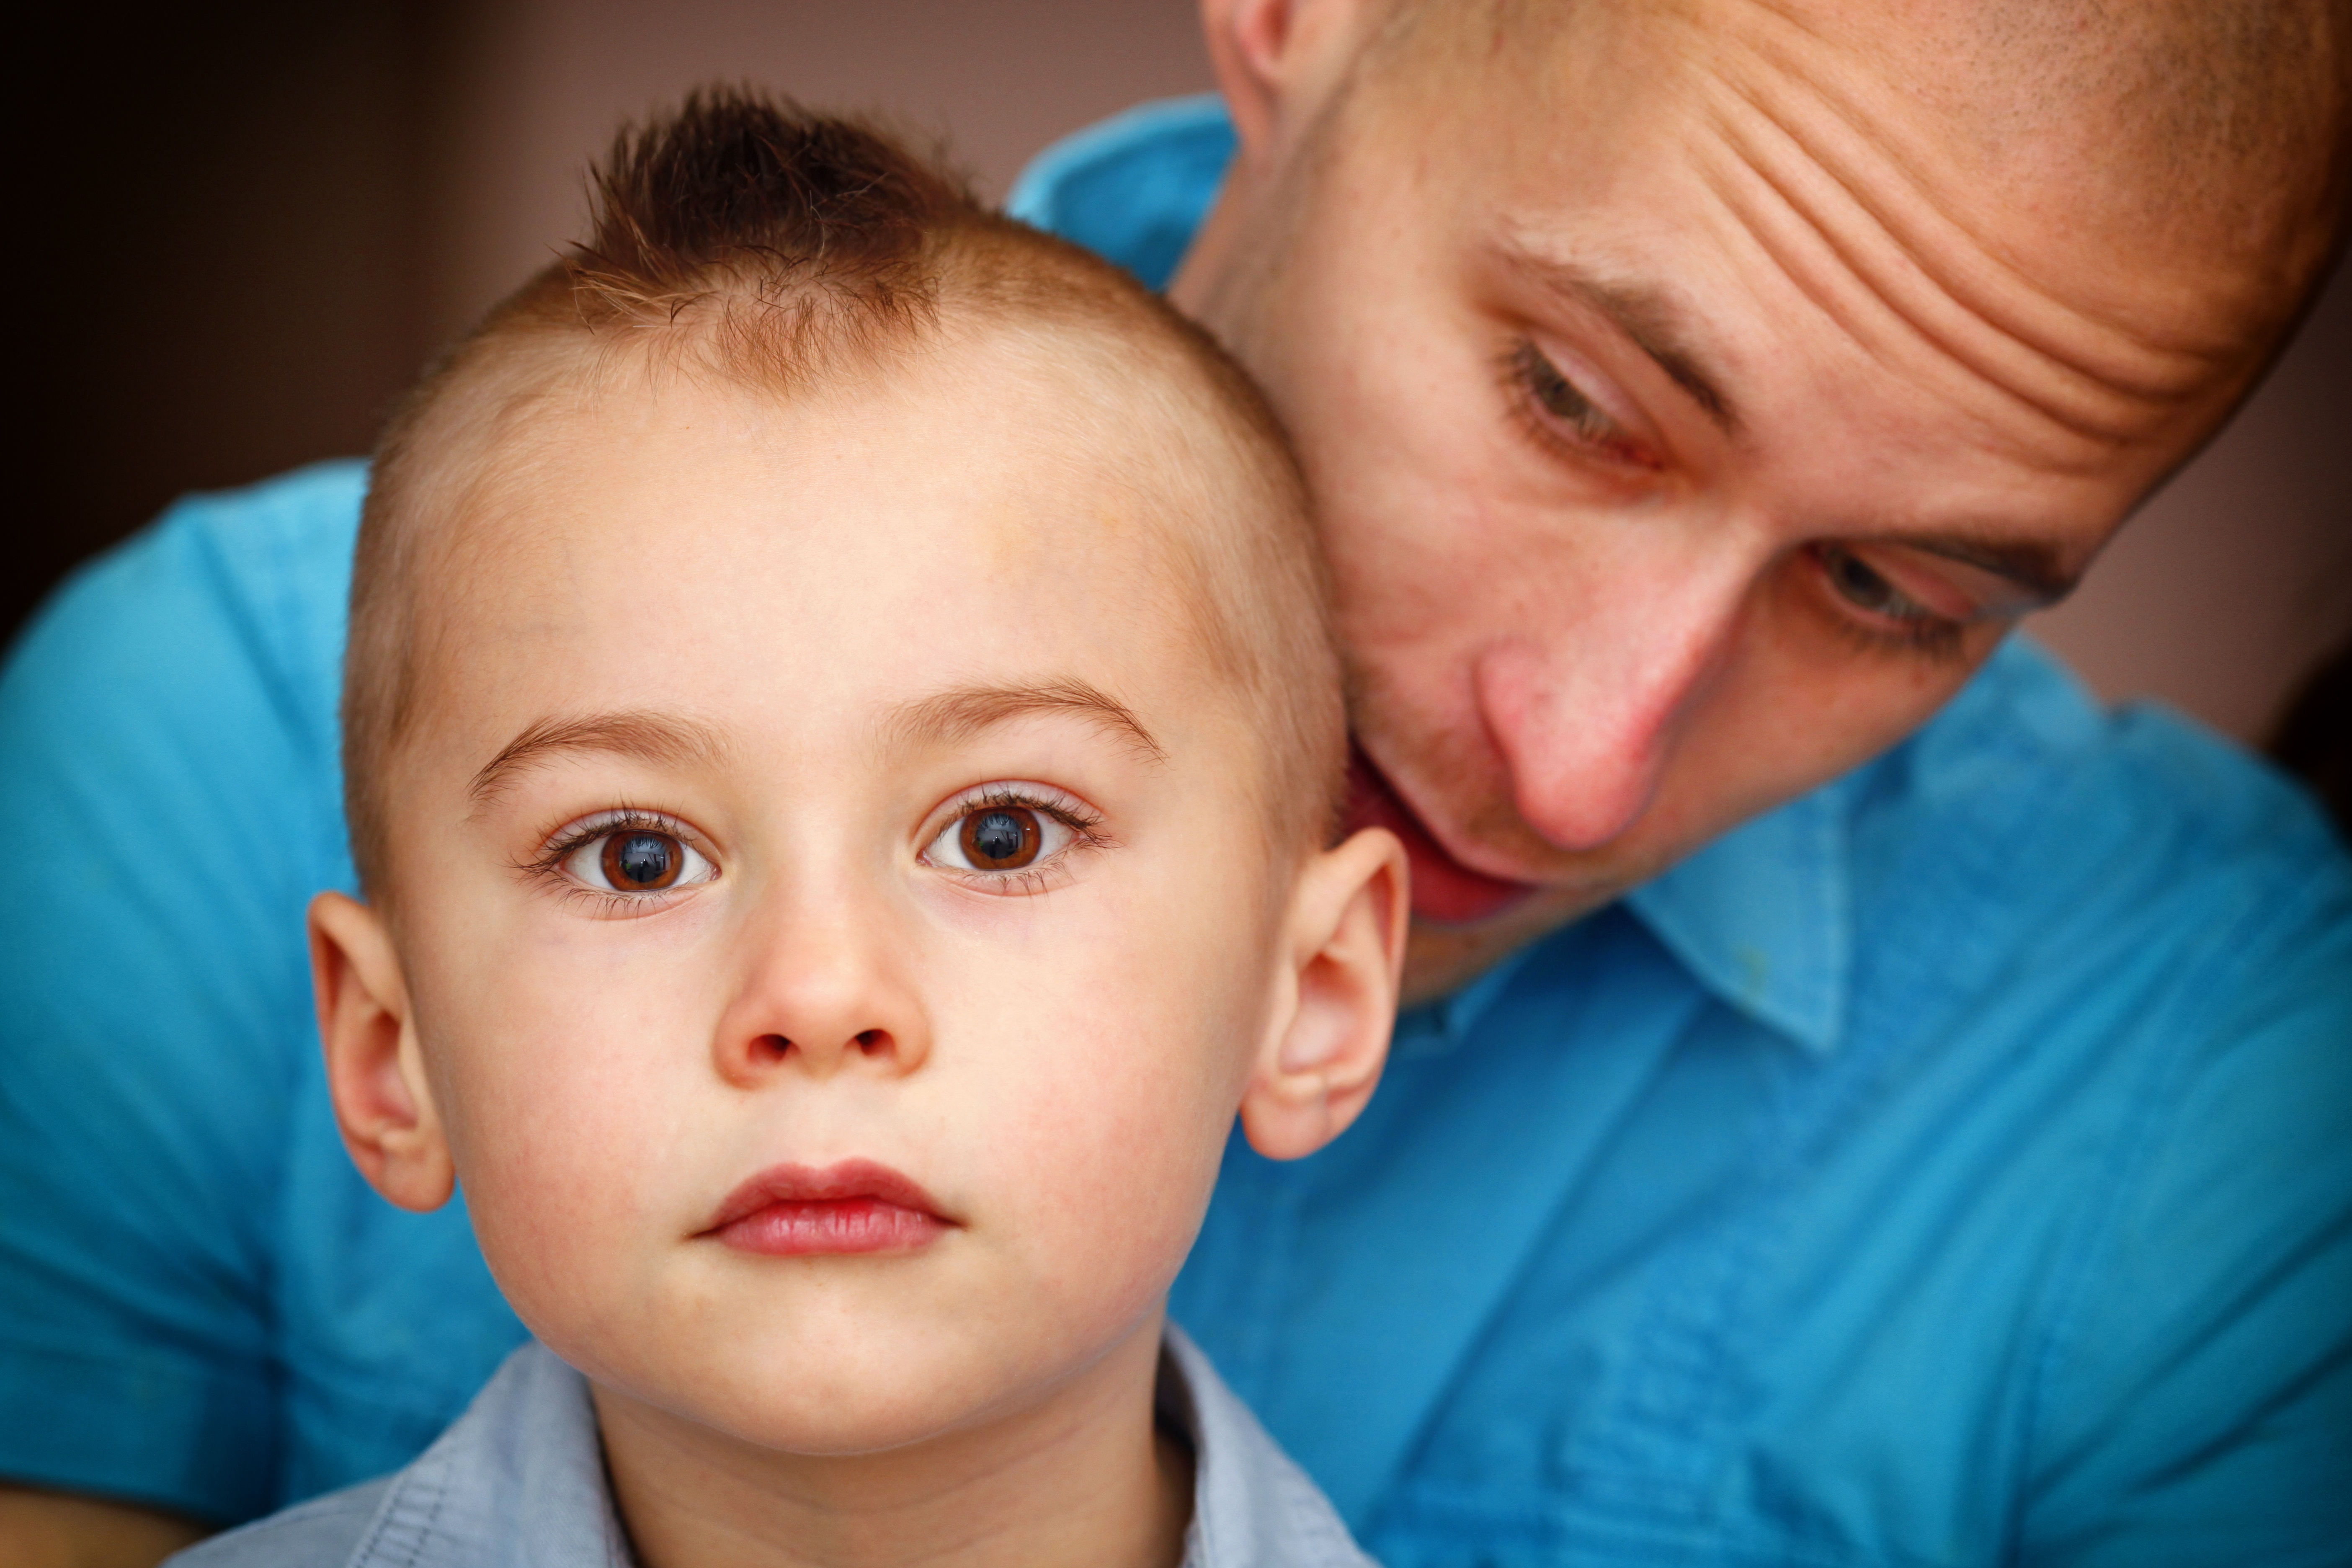
man, person, people, boy, male, portrait, father, child, blue, lifestyle, face, family, nose, infant, toddler, eye, head, skin, surprise, portrait photography, the son of